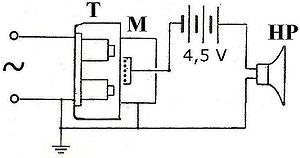
Amplificateur micro téléphonique, (écouteur actionnant un micro au charbon). La figure représente le schéma du montage théorique T est le téléphone de réception ordinaire, M le microphone très sensible influencé et HP le haut-parleur.
Le récepteur à cristal connu sous les noms de poste à galène, de poste à diode ainsi que de poste à pyrite est un récepteur radio à modulation d'amplitude extrêmement simple qui historiquement dès le début du XXᵉ siècle permit la réception des ondes radioélectriques des premières bandes radios, des signaux de la tour Eiffel et des premiers postes de radiodiffusion. Le récepteur à cristal équipait les stations de T.S.F. des navires, les stations de T.S.F. des ballons dirigeables, les stations de T.S.F. des avions, les stations portables. Il a aussi permis à des milliers d'amateurs de s'initier à l'électronique et joua un rôle important pour la diffusion de messages pendant la Première Guerre mondiale et pendant la Seconde Guerre mondiale.
Dès le début du XXᵉ siècle. L'amateur de TSF qui possède un poste à galène, et qui commence à entendre quelques stations de radiodiffusion.